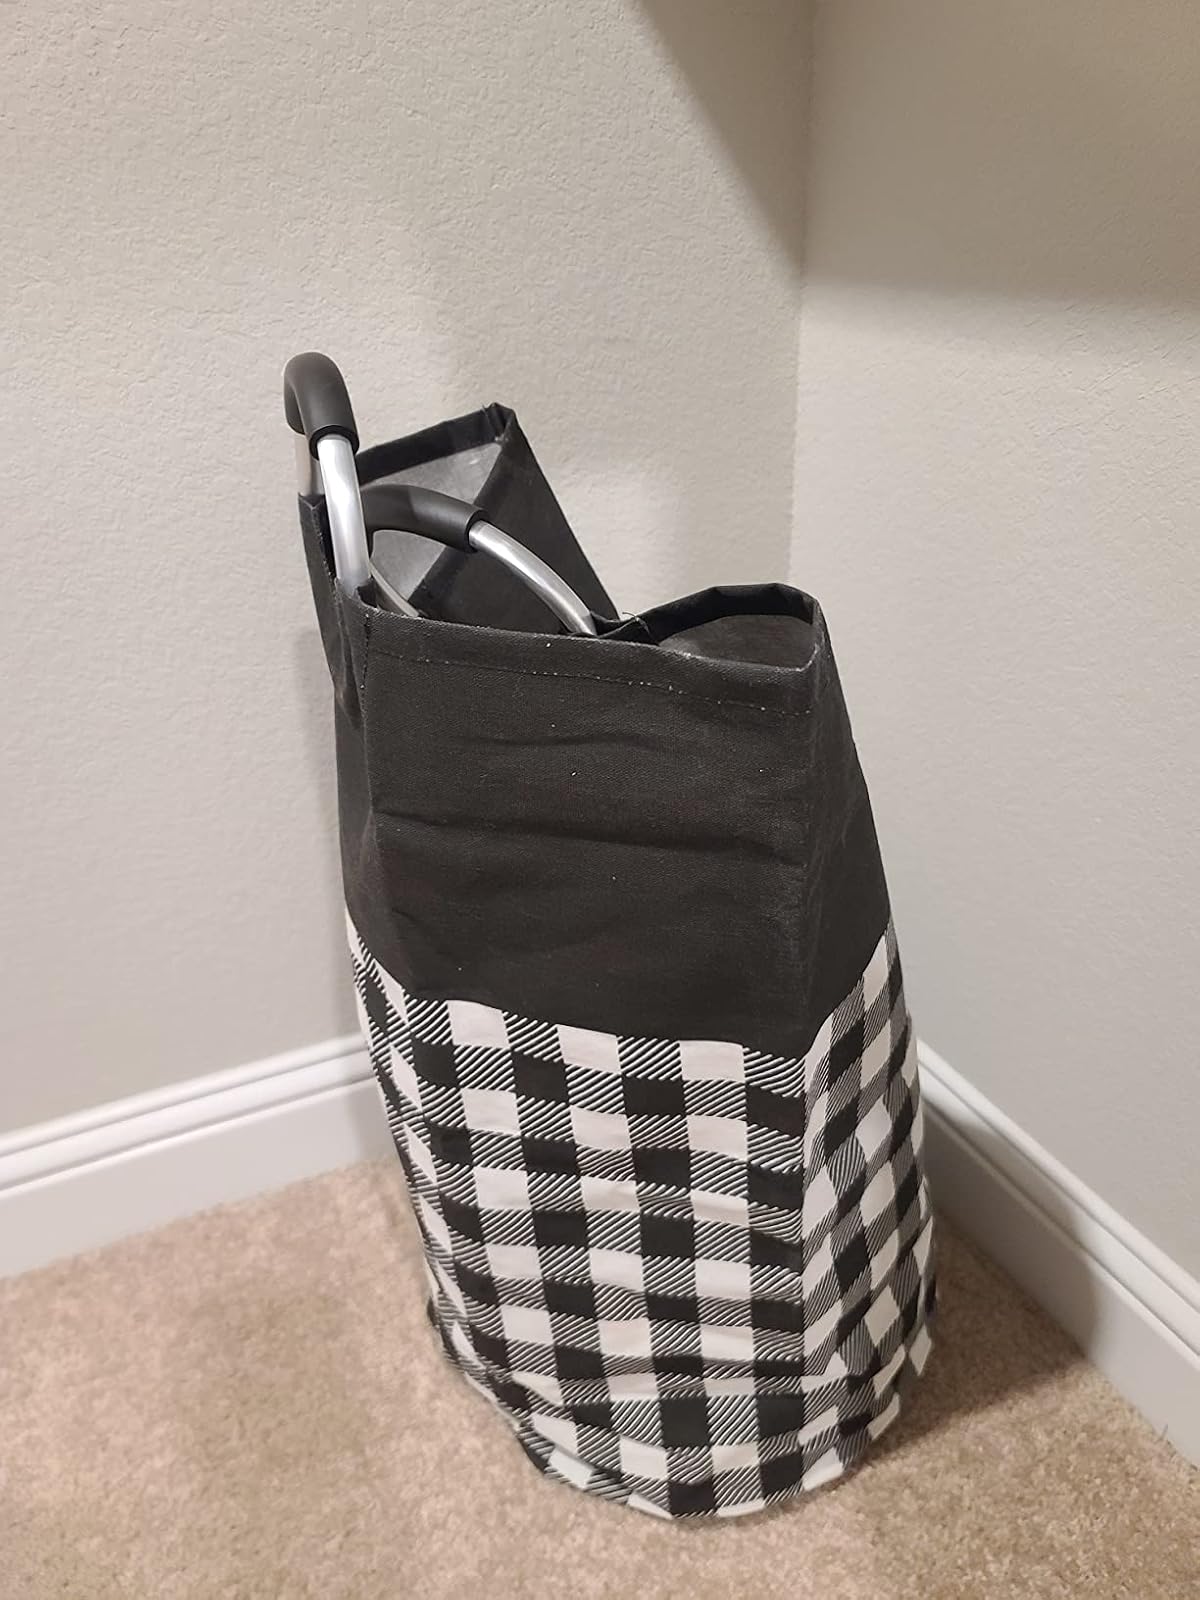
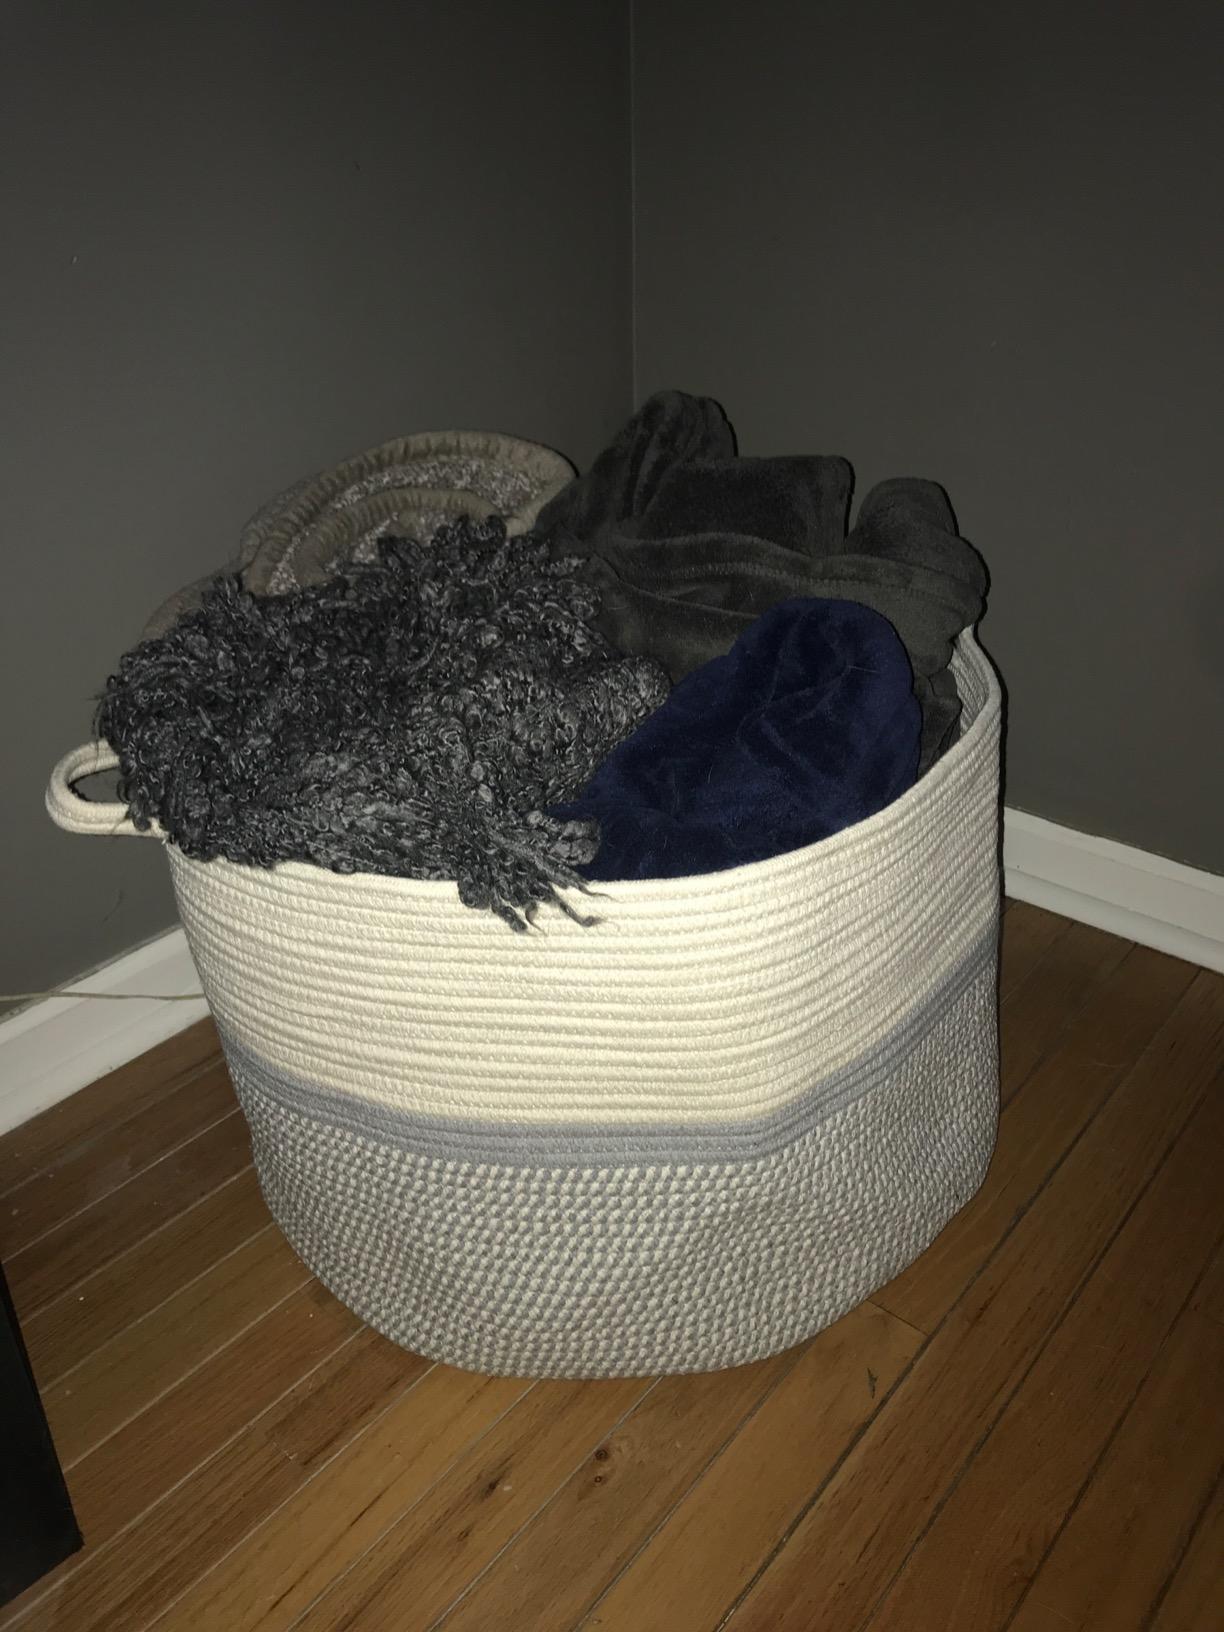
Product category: items_hamper
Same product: no